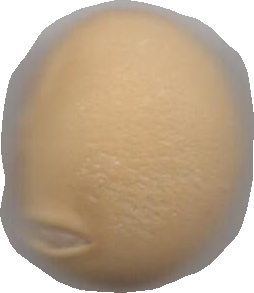
Variety: Grobogan